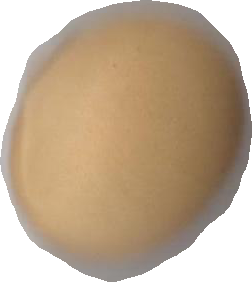
Variety: Dega